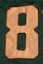
Number: 8